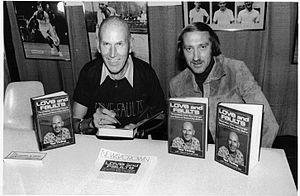
Cuthbert Collingwood « Ted » Tinling, parfois appelé Teddy Tinling, est un joueur de tennis, styliste, espion et écrivain britannique.